Janaki Ammal

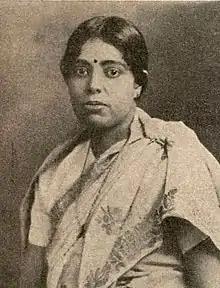
c. 1938

Edavalath Kakkat Janaki Ammal (formally known as Janaki Ammal) (4 November 1897 – 7 February 1984) was an Indian botanist who worked on plant breeding, cytogenetics and phytogeography. Her most notable work involved studies on sugarcane and the eggplant (brinjal). She also worked on the cytogenetics of a range of plants and co-authored the "Chromosome Atlas of Cultivated Plants" (1945) with C.D. Darlington. She took an interest in ethnobotany and plants of medicinal and economic value from the rain forests of Kerala, India. She was awarded Padma Shri in 1977.